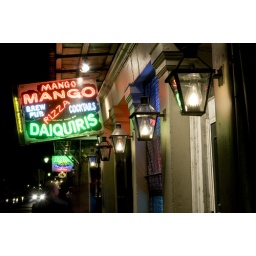
A neon street sign an lamps on Bourbon Street in New Orleans, Louisiana